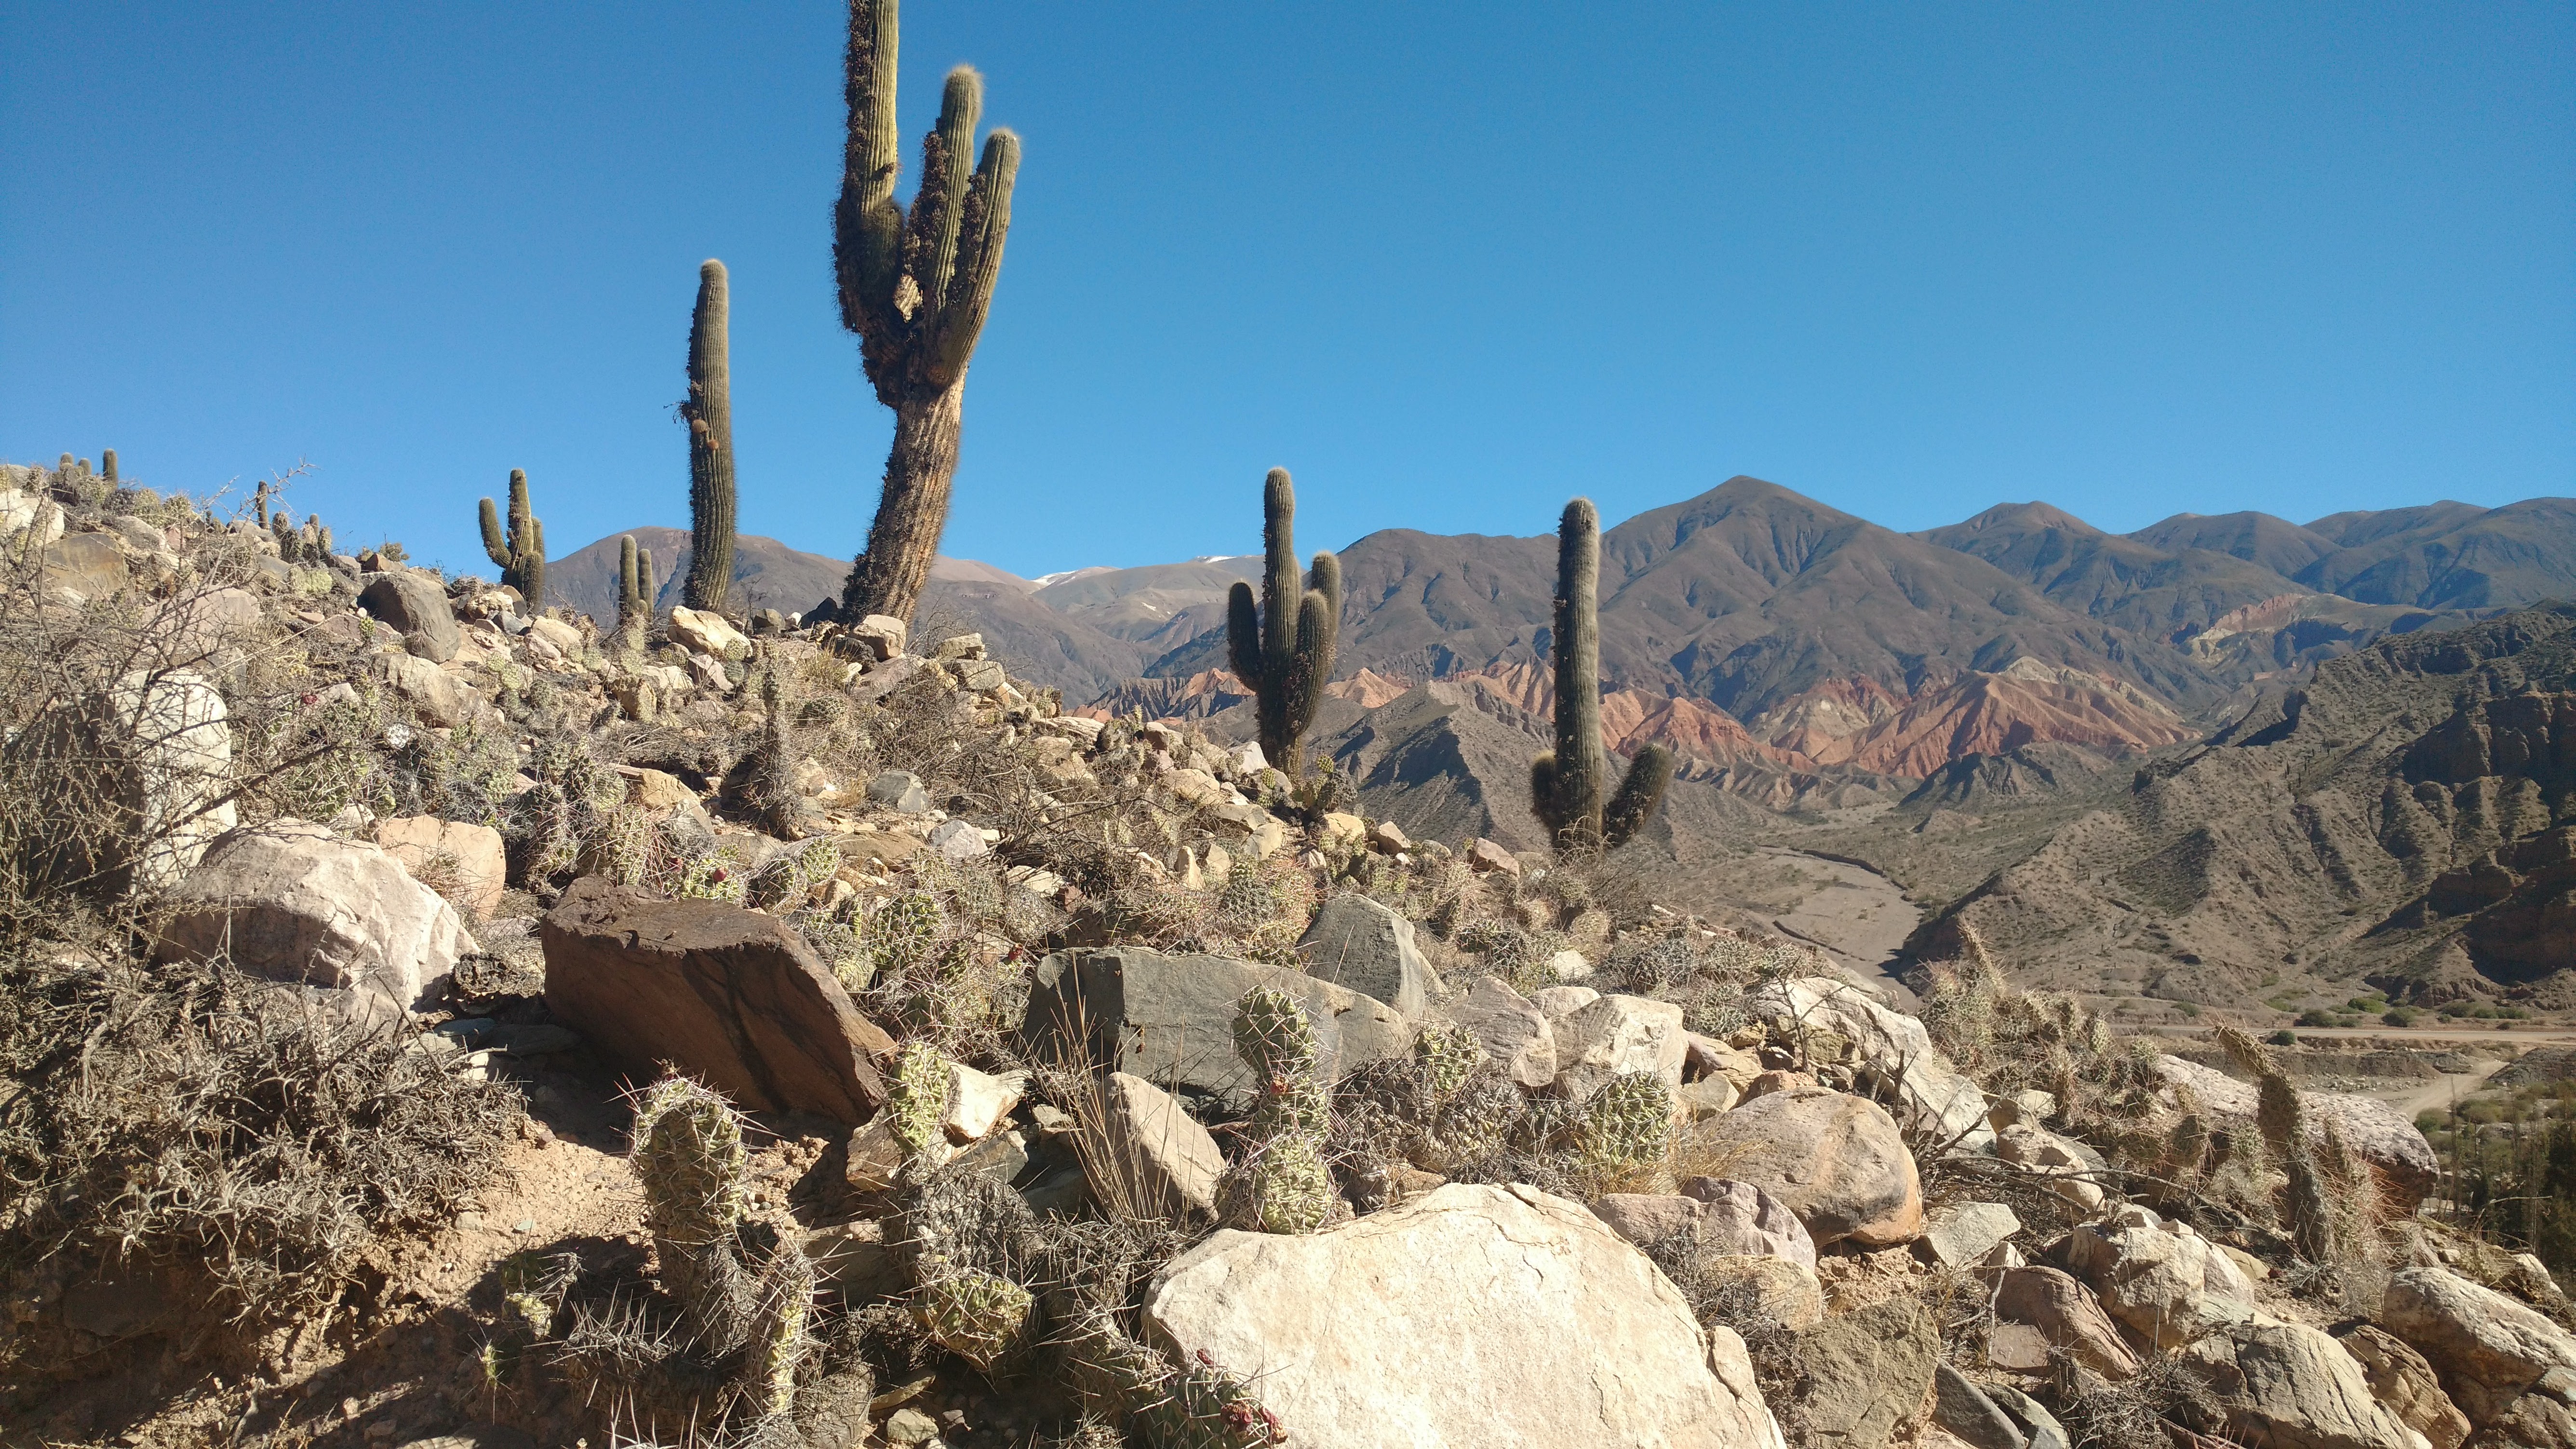
argentina, salta, cactus, landscape, stones, rocks, rock, wilderness, mountain, mountainous landforms, sky, ridge, badlands, shrubland, tree, geology, escarpment, formation, plant community, batholith, wadi, summit, national park, outcrop, mountain range, hill, plant, adventure